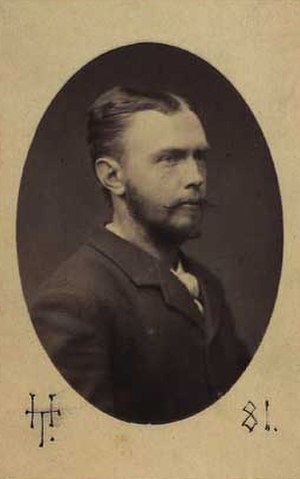
Hans Tegner (tegner)
Fotografi af Hans Tegner fra 1881, udført af Peter Most.